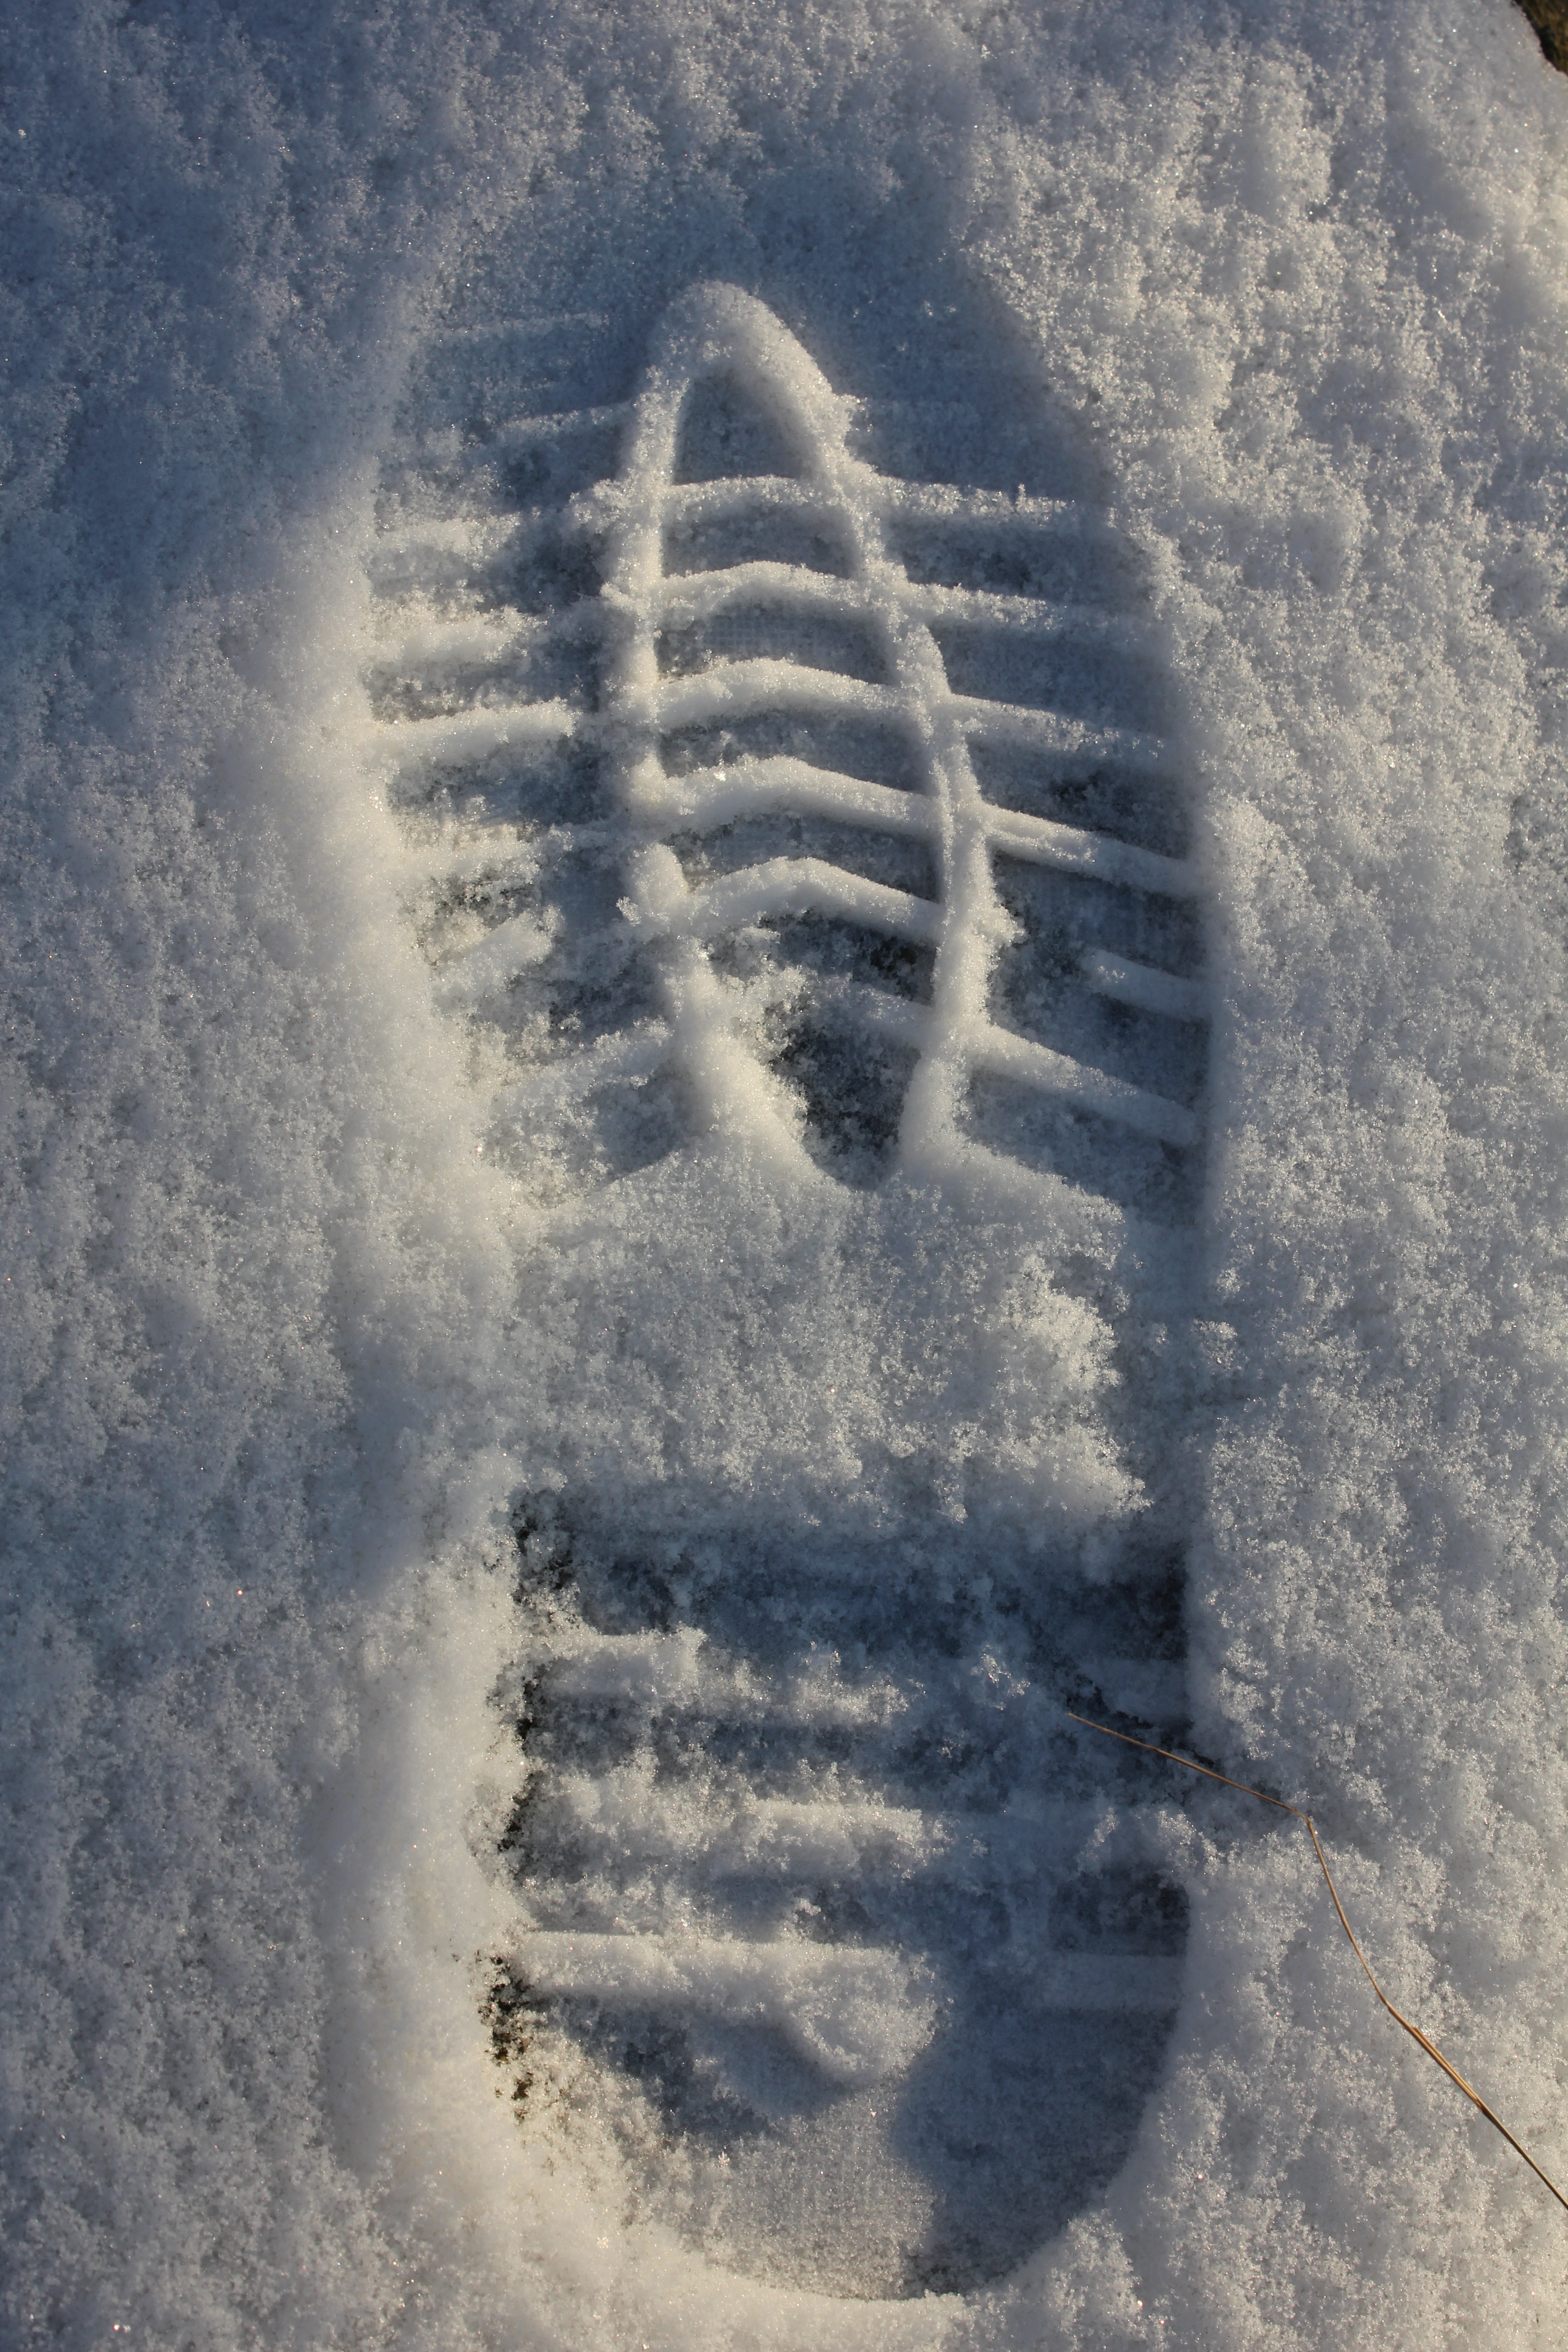
tree, snow, winter, cloud, sky, track, frost, step, daytime, ice, print, tracks, freezing, footprint footprint